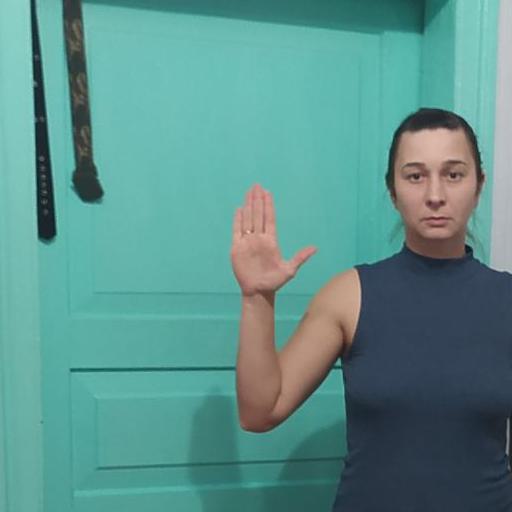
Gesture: stop